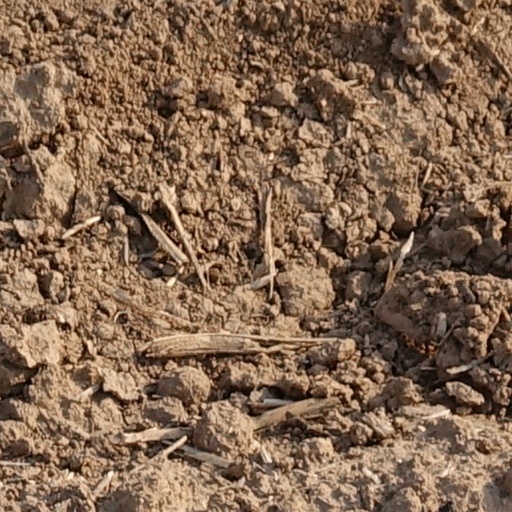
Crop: wheat